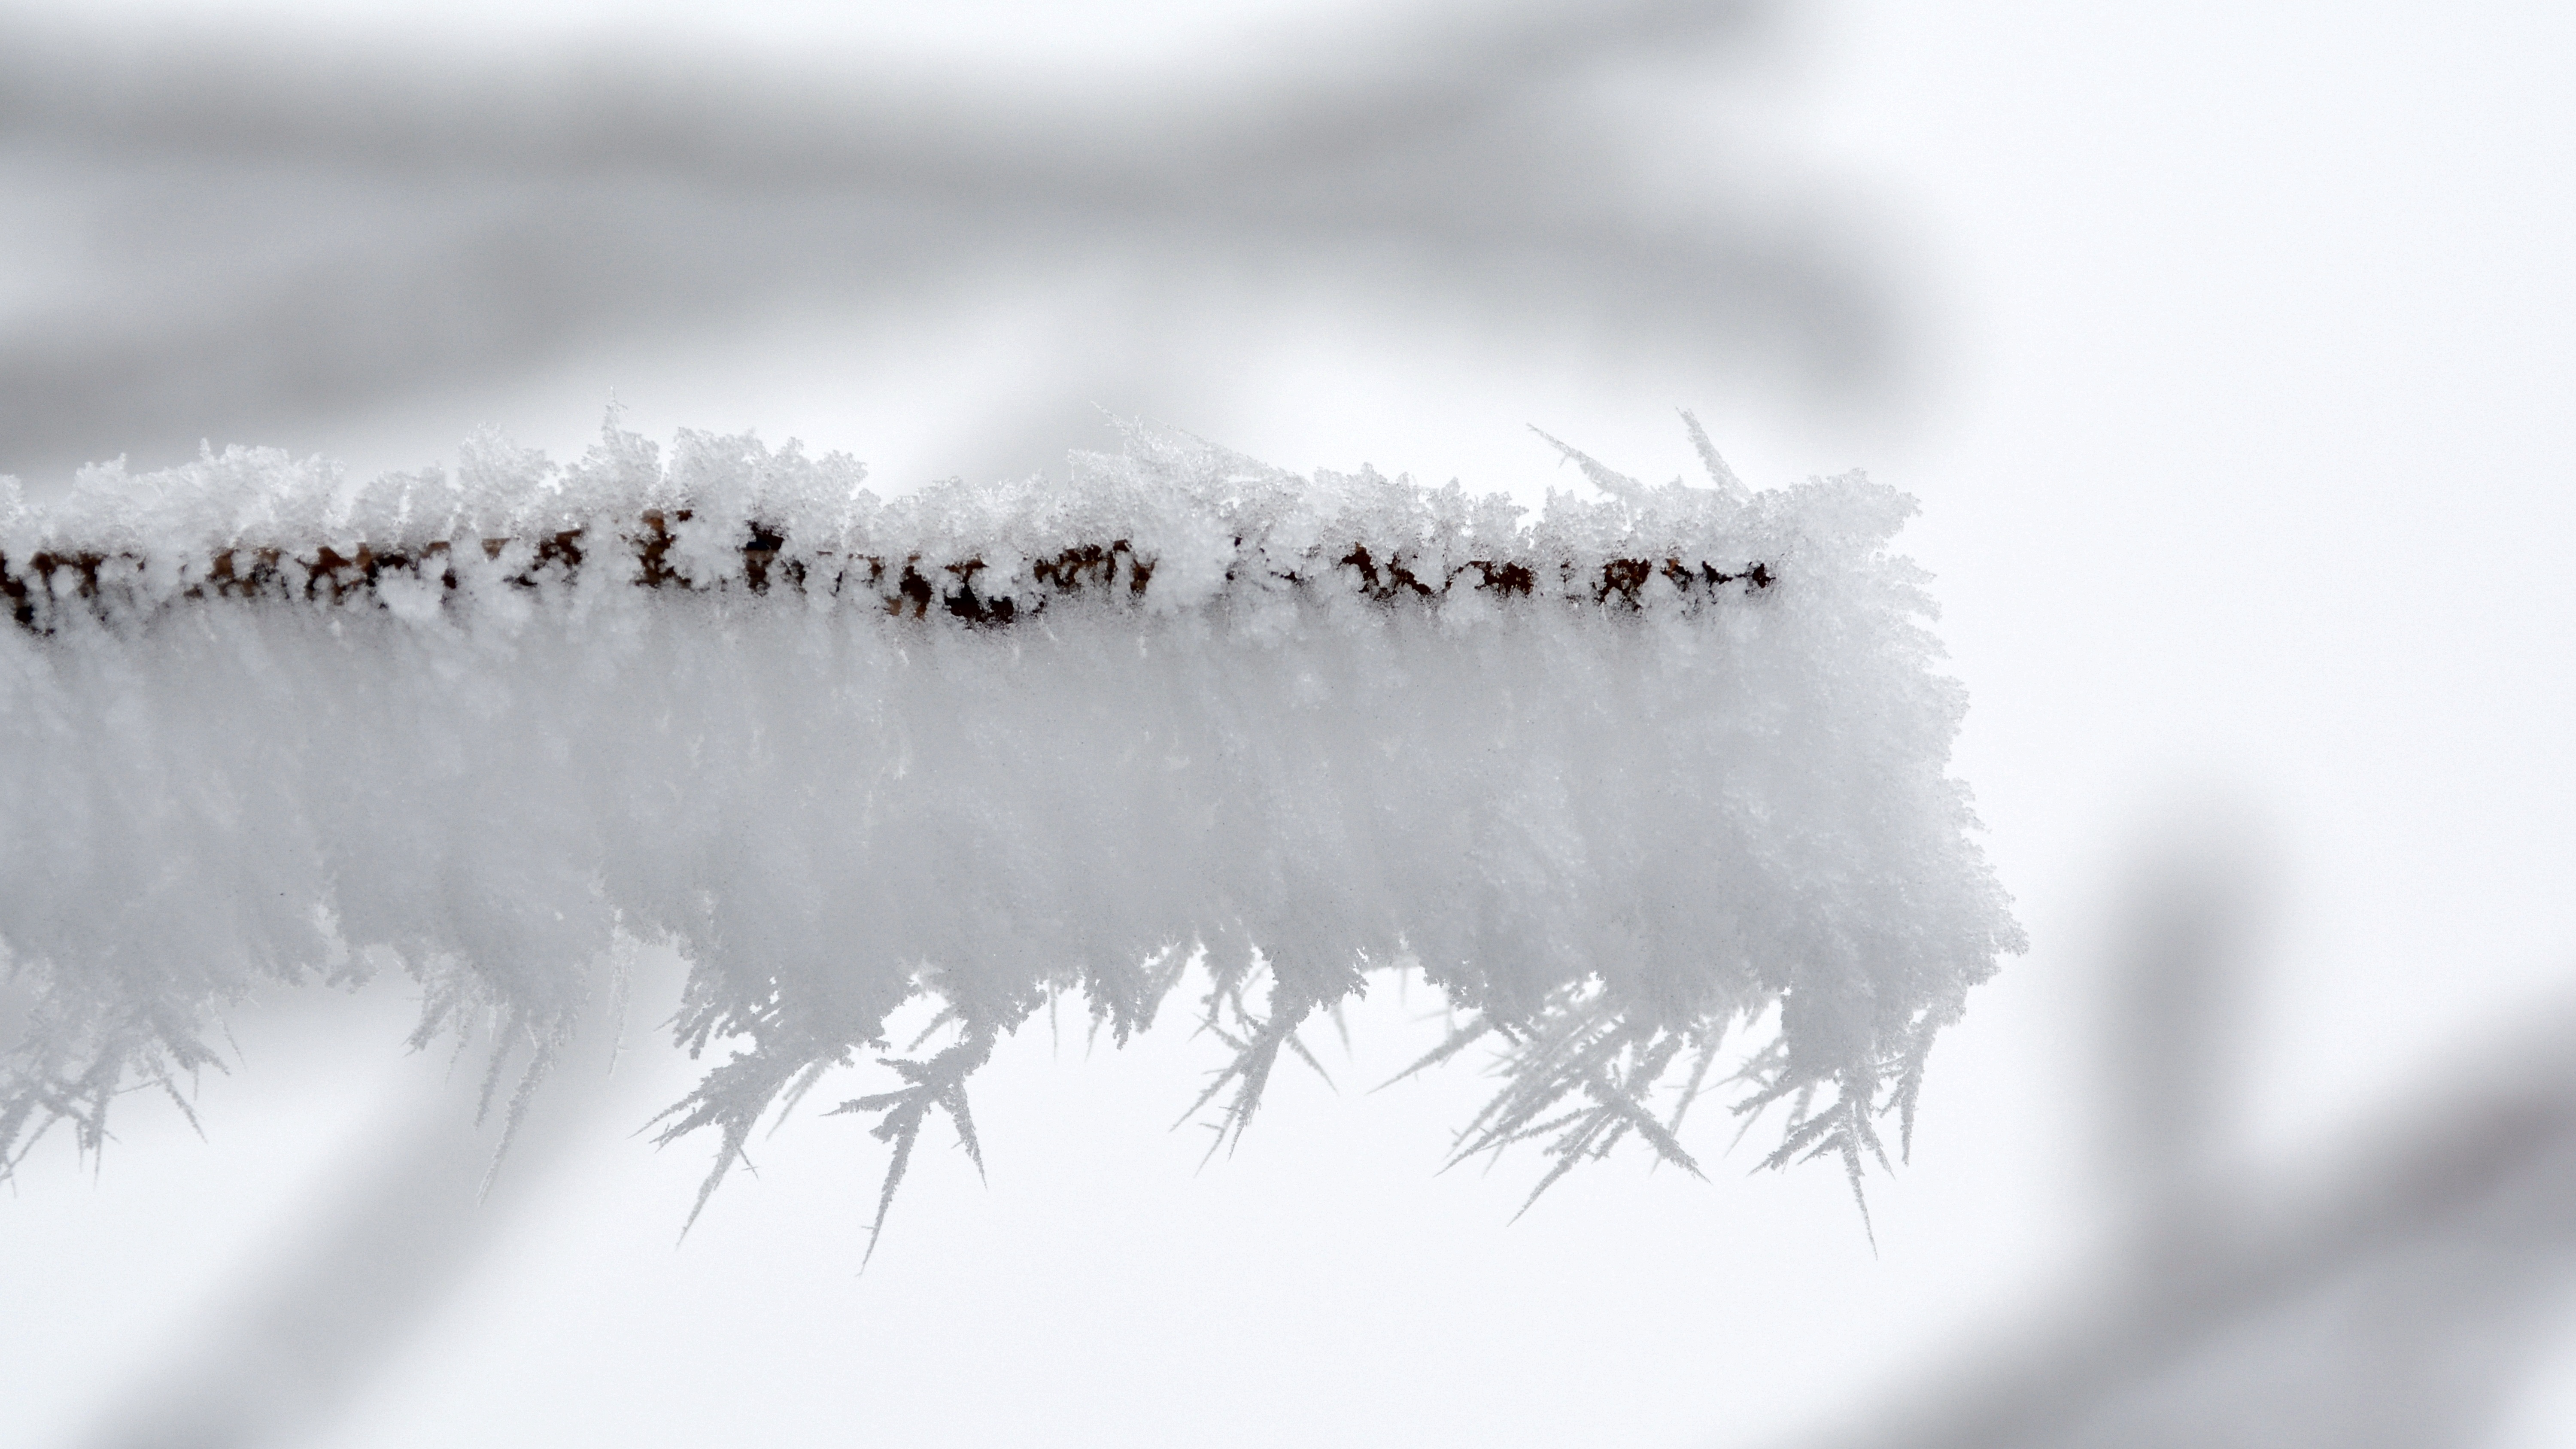
branch, snow, cold, winter, fence, leaf, frost, ice, weather, frozen, season, twig, close up, iced, icicle, winter magic, hoarfrost, freezing, macro photography, eiskristalle, monochrome photography, atmospheric phenomenon